Feyyaz Uçar

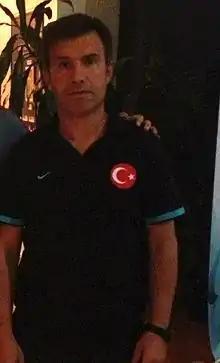
Uçar in 2013

Feyyaz Uçar (born 27 October 1963) is a Turkish former professional football player, who played as a striker, and more recently a coach.